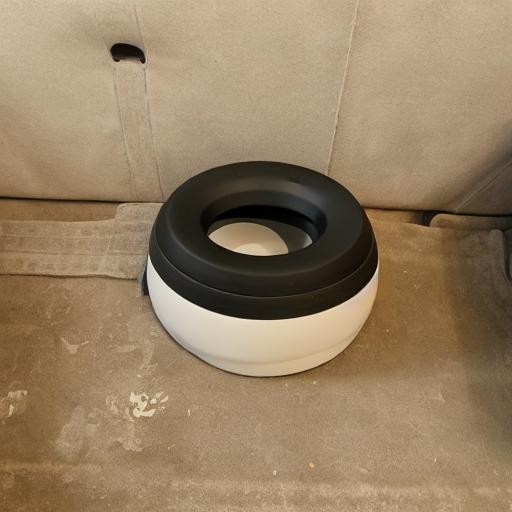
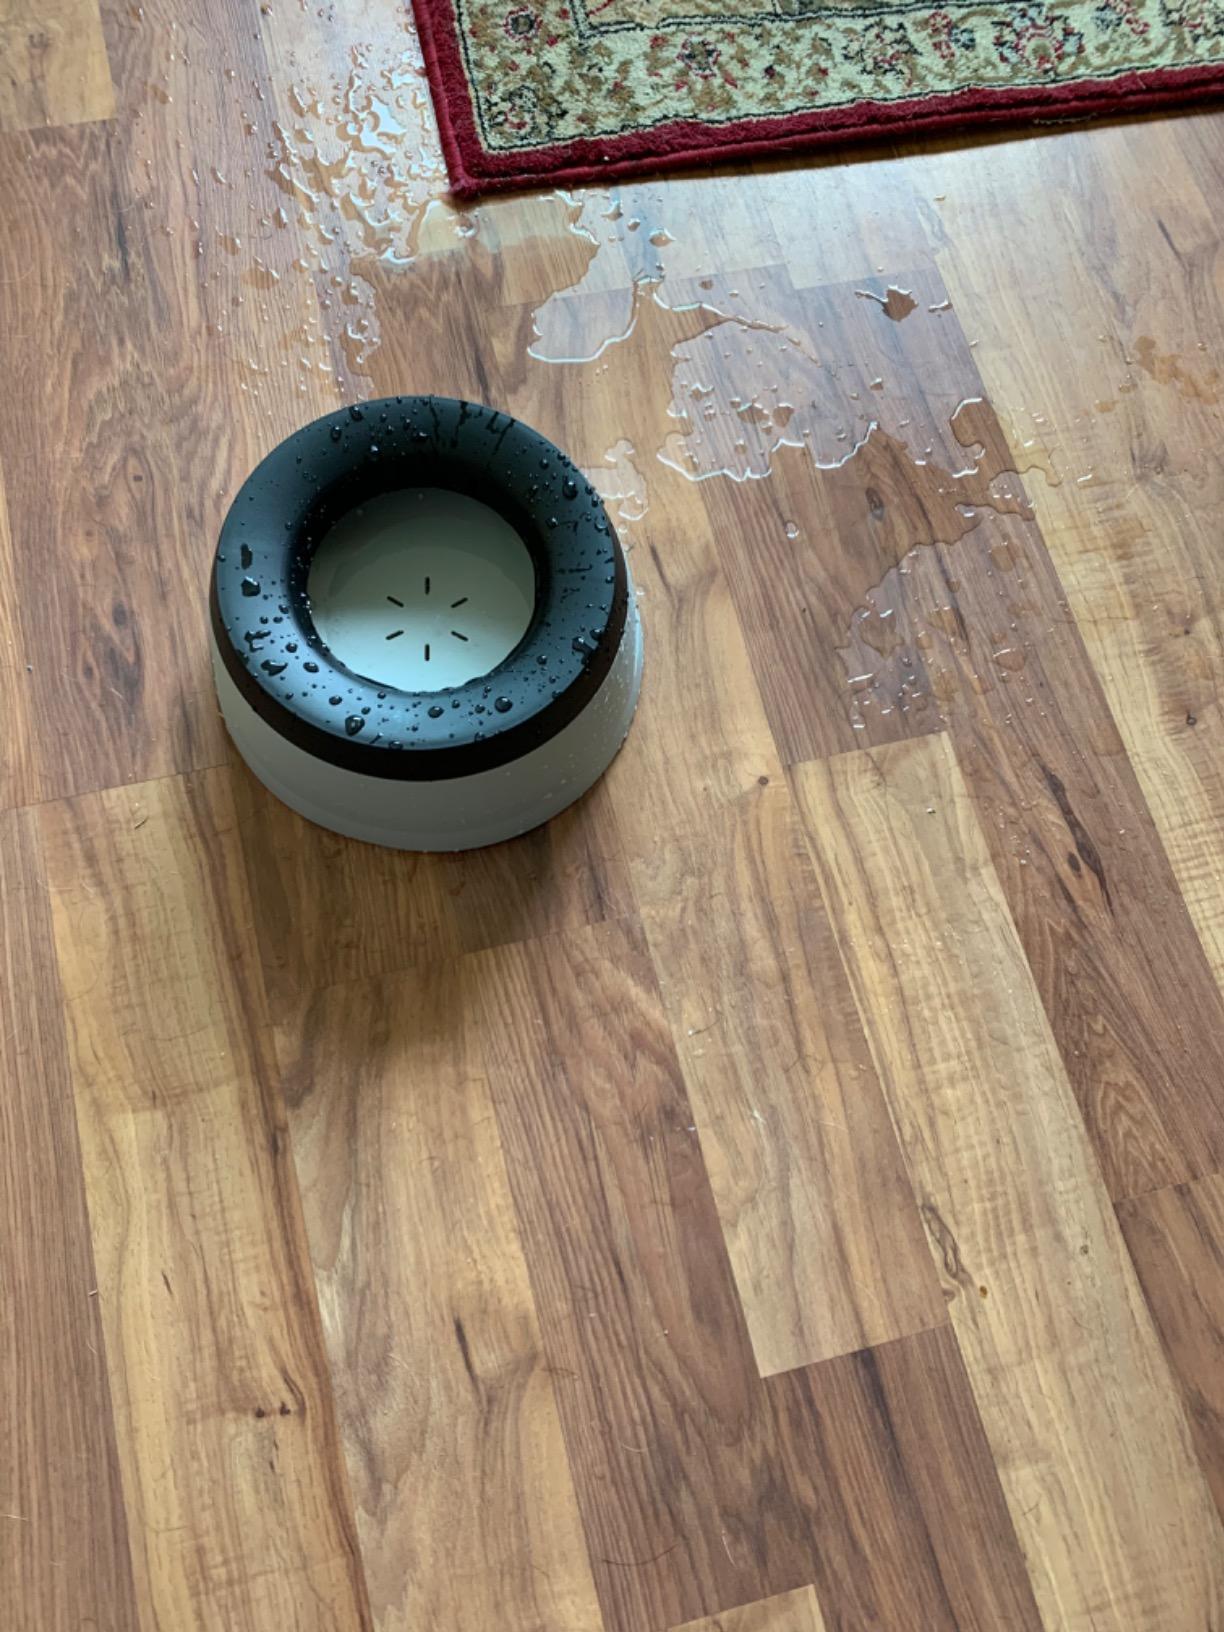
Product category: items_bowl
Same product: no